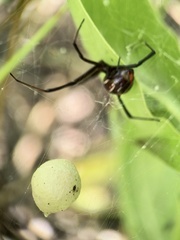
Species: Lactrodectus_hesperus